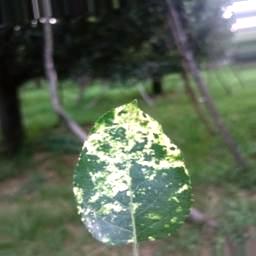
Label: Apple_Mosaic